History of trams in Leipzig

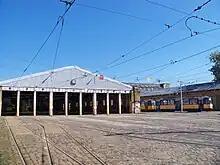
Wittenberger Straße tram depot

The LESt opened this depot, near the town center, on 20 May 1896. At first it had two tramcar sheds with a workshop in between. This could be accessed only by means of a transfer table. All facilities were at first connected only to the Wittenberger Straße. A transfer table at the rear of the facility, connecting all the tramcar shed tracks, was opened on 20 August 1898. At the same time the depot was connected to the tracks in the Apelstraße, because an additional small workshop and an additional tramcar shed were built, which did not have exits to the Wittenberger Straße. An open-air storage yard was established at the corner of the Apelstraße and the Berliner Straße. This was accessible only by transfer table. Only in October 1909 was the first connecting track opened between the Apelstraße and the Wittenberger Straße.